Sanjay's Super Team

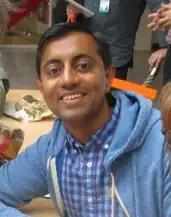

The inspiration for the short film came from Patel's own childhood, growing up in San Bernardino in the 1980s, in a family of Indian immigrants. Like many American children of the era, he played with Transformers, watched "Looney Tunes" cartoons and read "Superman" comics. He also performed daily Hindu rituals of meditation and prayer with his father. He felt conflicted by his parents' traditions, saying "Our worlds were diametrically apart. I just wanted my name to be Travis, not Sanjay."